Palatinate (colour)

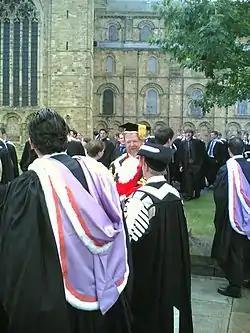
The Durham BSc hood, "Palatinate silk, bound with white fur, and with a scarlet band half-an-inch wide next to the fur".

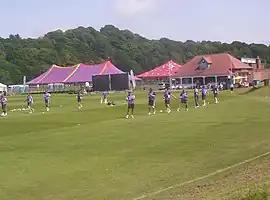
Durham University cricketers wearing palatinate kit for a Twenty20 match against Northumbria University at The Racecourse.

The choir of Durham Cathedral have worn robes of "the purple of the Palatinate" since the 1930s.